Lady Chatterley's Lover

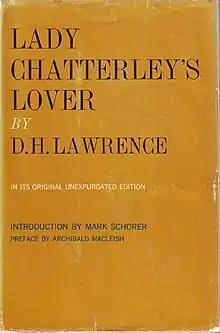

"Lady Chatterley's Lover" was banned for obscenity in the United States in 1929. In 1930, Senator Bronson Cutting proposed an amendment to the Smoot–Hawley Tariff Act, which was being debated, to end the practice of having U.S. Customs censor allegedly obscene imported books. Senator Reed Smoot vigorously opposed such an amendment and threatened to read indecent passages of imported books publicly in front of the Senate. Although he never followed through, he included "Lady Chatterley's Lover" as an example of an obscene book that must not reach domestic audiences and declared, "I've not taken ten minutes on "Lady Chatterley's Lover", outside of looking at its opening pages. It is most damnable! It is written by a man with a diseased mind and a soul so black that he would obscure even the darkness of hell!"